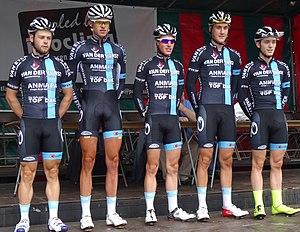
Reportage photographique réalisé le dimanche 10 août à l'occasion du départ et de l'arrivée de la Flèche du port d'Anvers 2014 à Merksem (Anvers), Belgique.
La 23ᵉ édition de la Flèche du port d'Anvers a eu lieu le 10 août 2014 avec pour départ et arrivée Merksem. La course fait partie du calendrier UCI Europe Tour 2014 en catégorie 1.2, elle constitue également la huitième et avant-dernière manche de la Topcompétition 2014. Elle est remportée par le Néerlandais Yoeri Havik qui effectue les 182 kilomètres du parcours en 4 h 12 min 57 s, soit à une vitesse de 43,171 km/h. Il est immédiatement suivi par son compatriote Ivar Slik, et une seconde plus tard par Jens Geerinck.